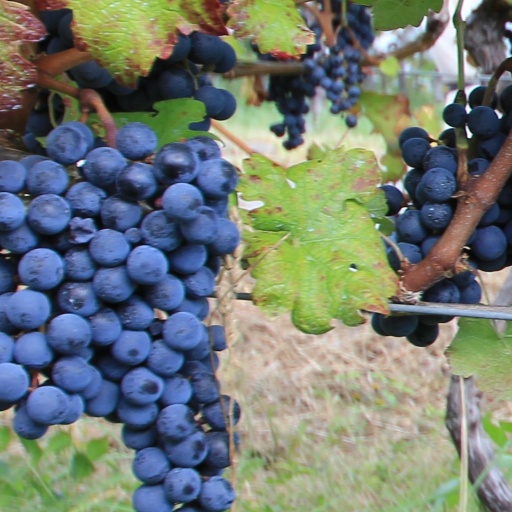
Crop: grape